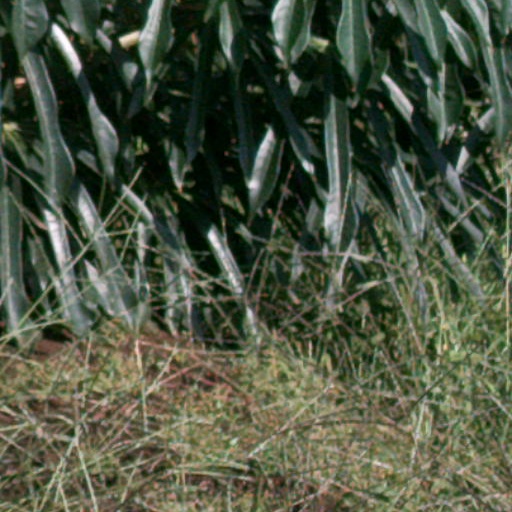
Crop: cassava